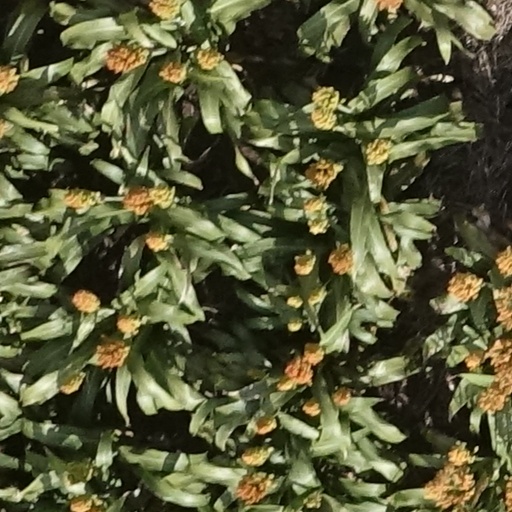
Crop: sorghum